Praetorium Agrippinae

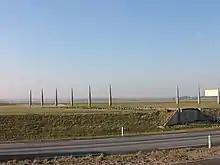
Reconstruction of the Roman road at Valkenburg

Some of the finds can be seen in the "Torenmuseum" in Valkenburg. On the central square of town, the Castellumplein, the contours of the fort are visualised with bronze dots in the pavement. The foundations of one of the fort's gates have been reconstructed as well. Outside town, on the N206 provincial road, a reconstruction of the military road can be seen.